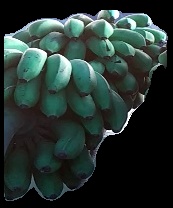
Variety: rasbale
Grade: grade2